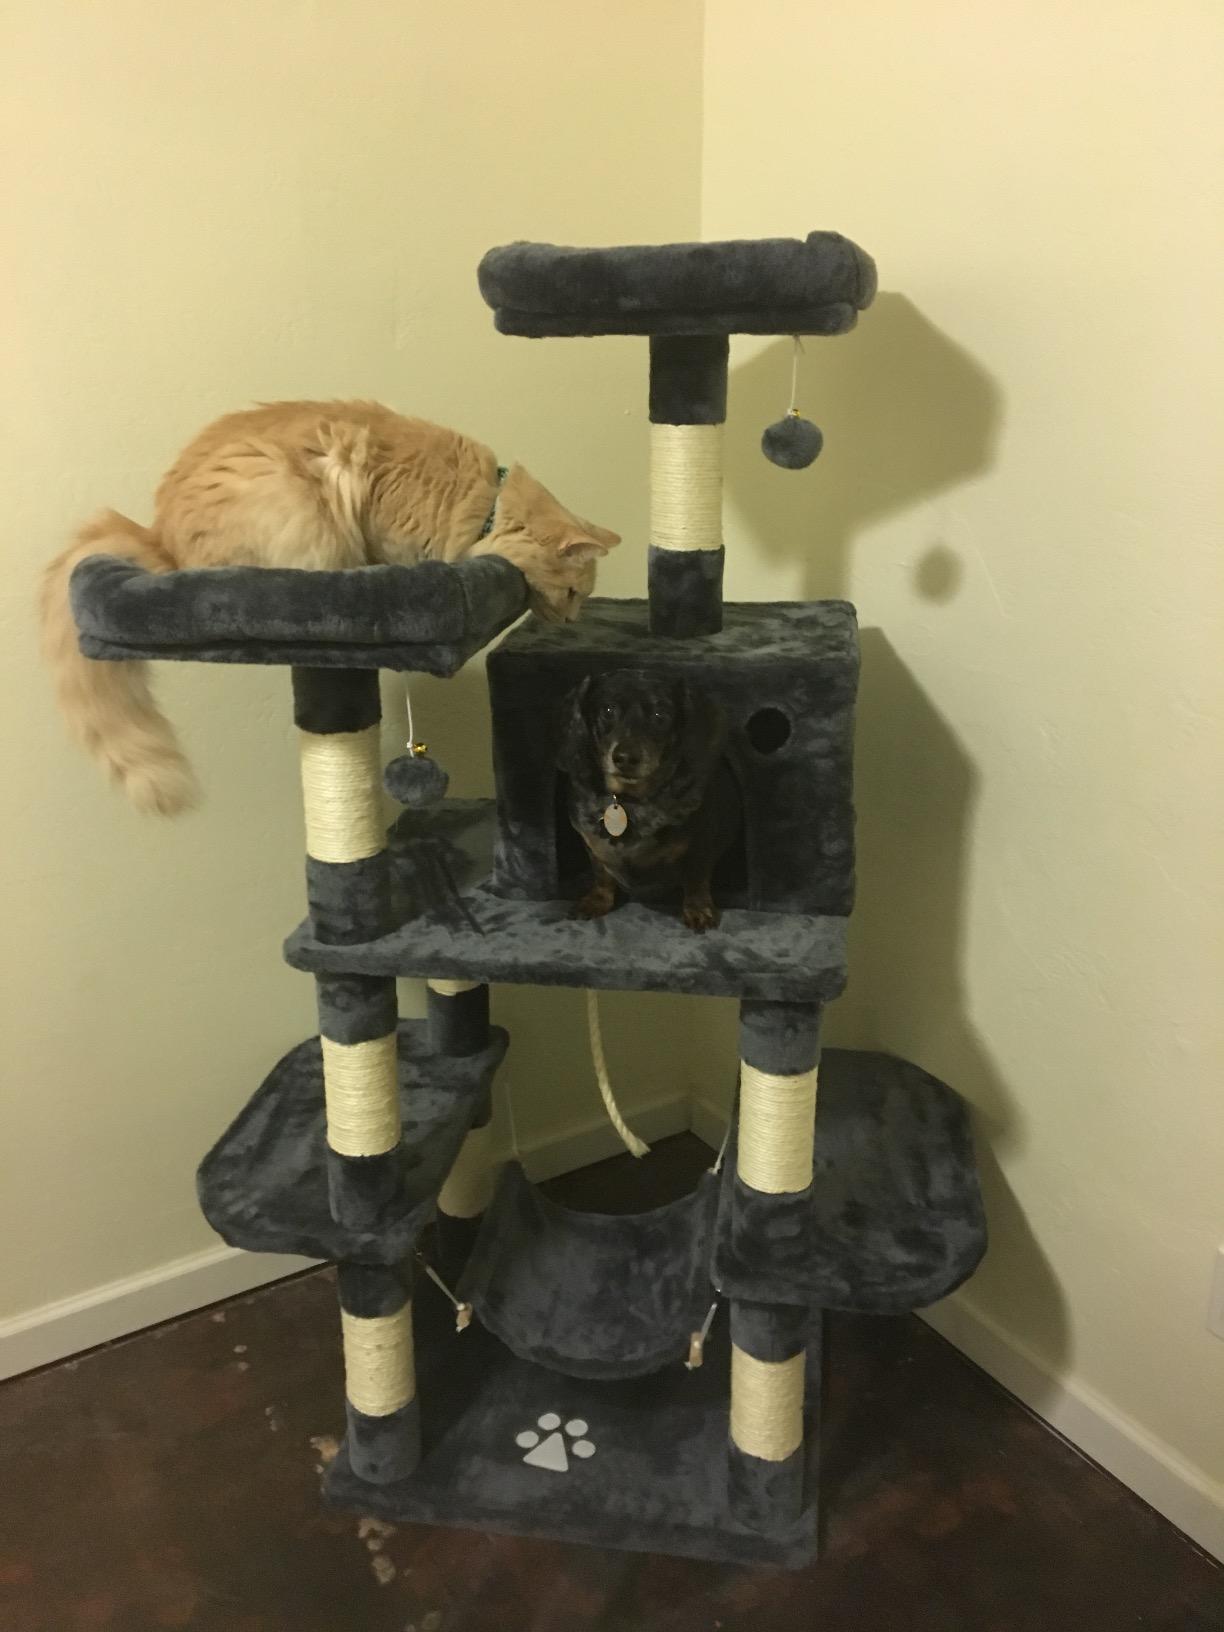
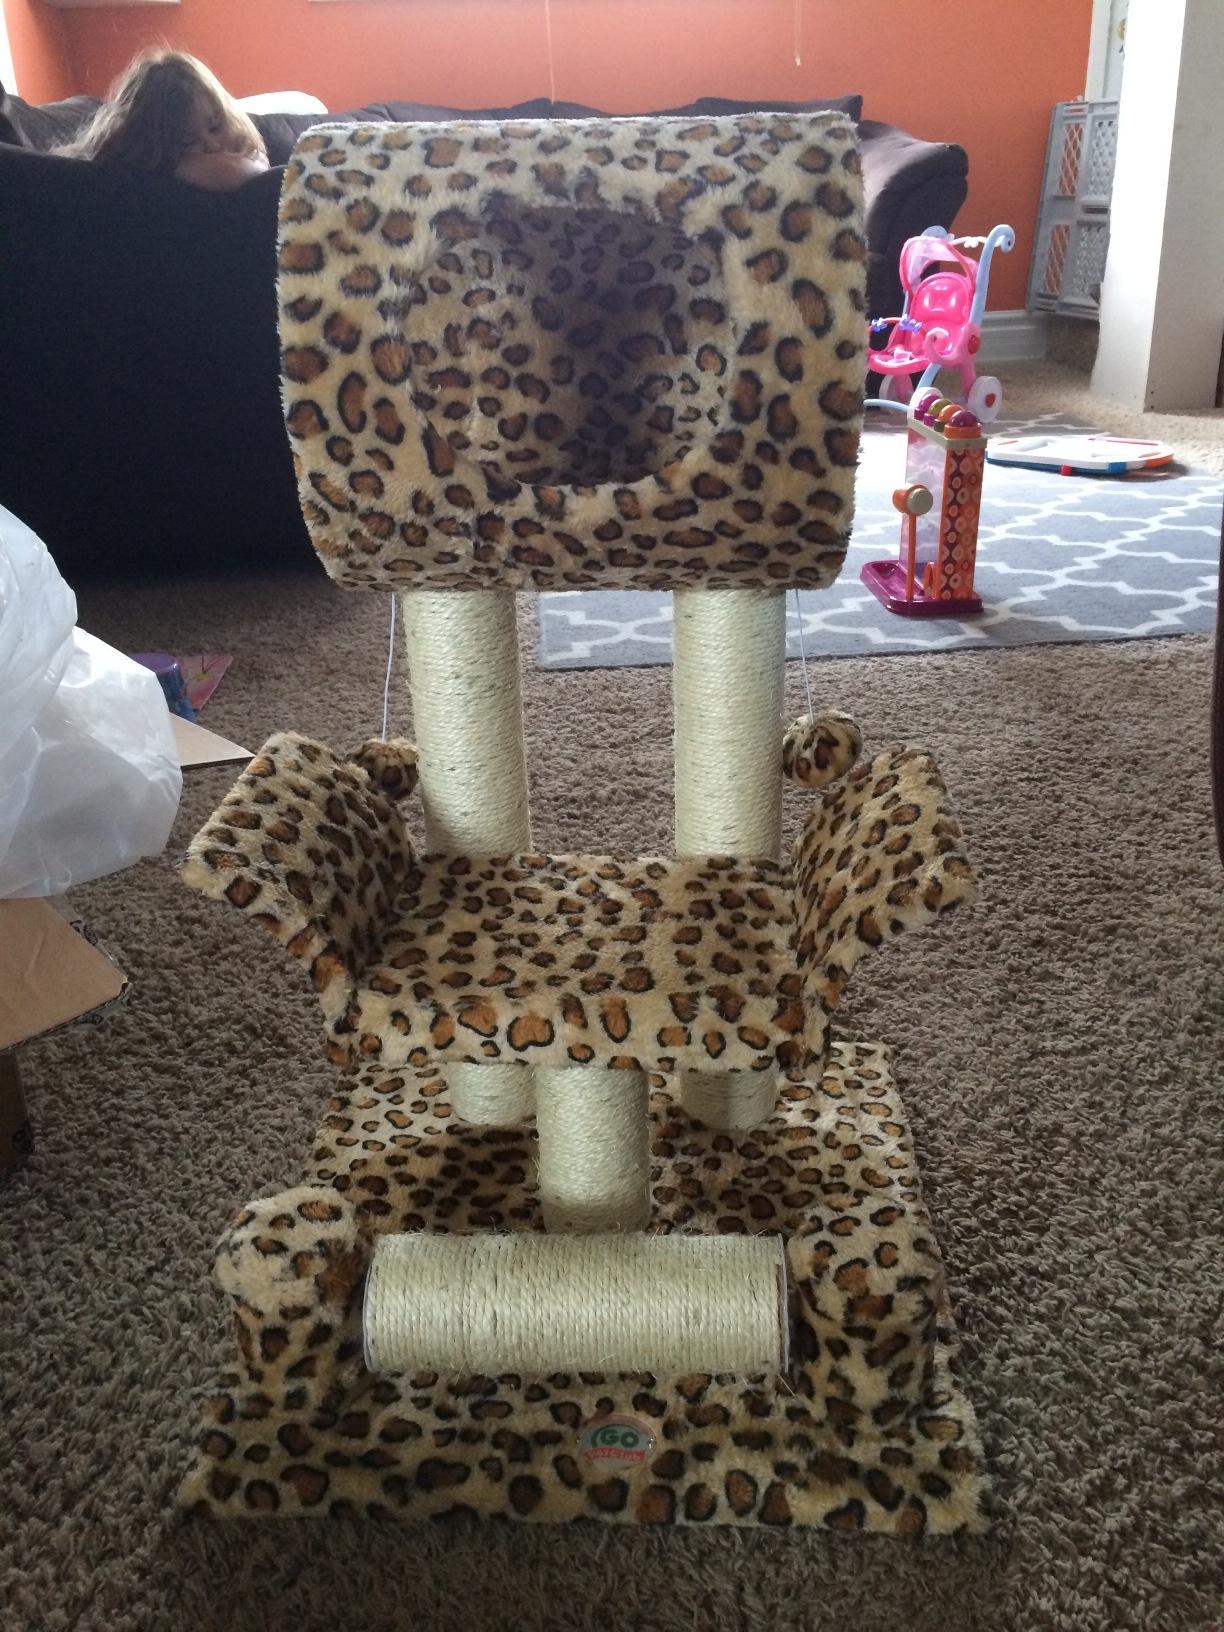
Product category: items_cat tree
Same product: no